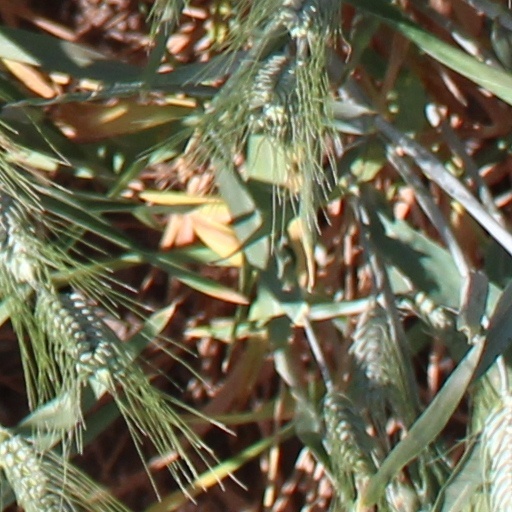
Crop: wheat